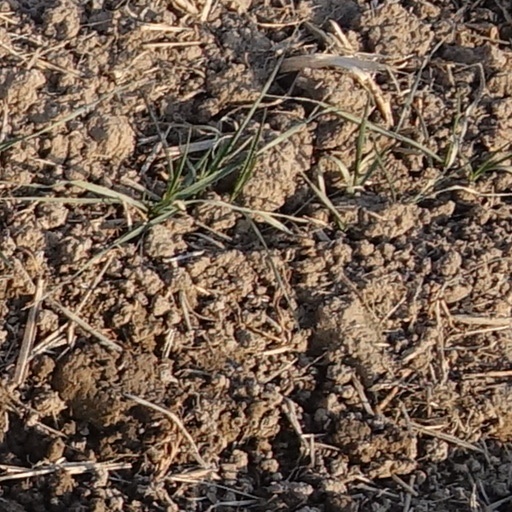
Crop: wheat